Describe the emotion expressed in this image:  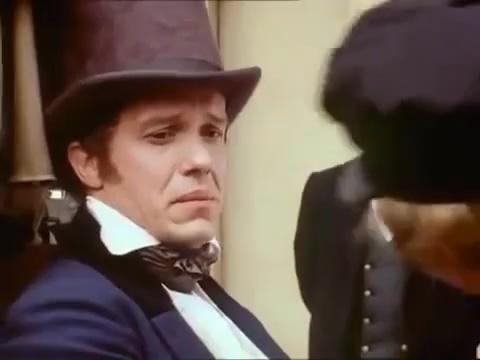
This person displays Suffering, valence and arousal with low intensity.